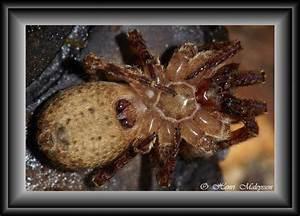
spider